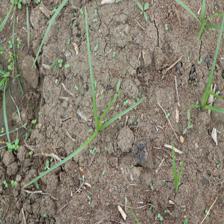
Label: Grass